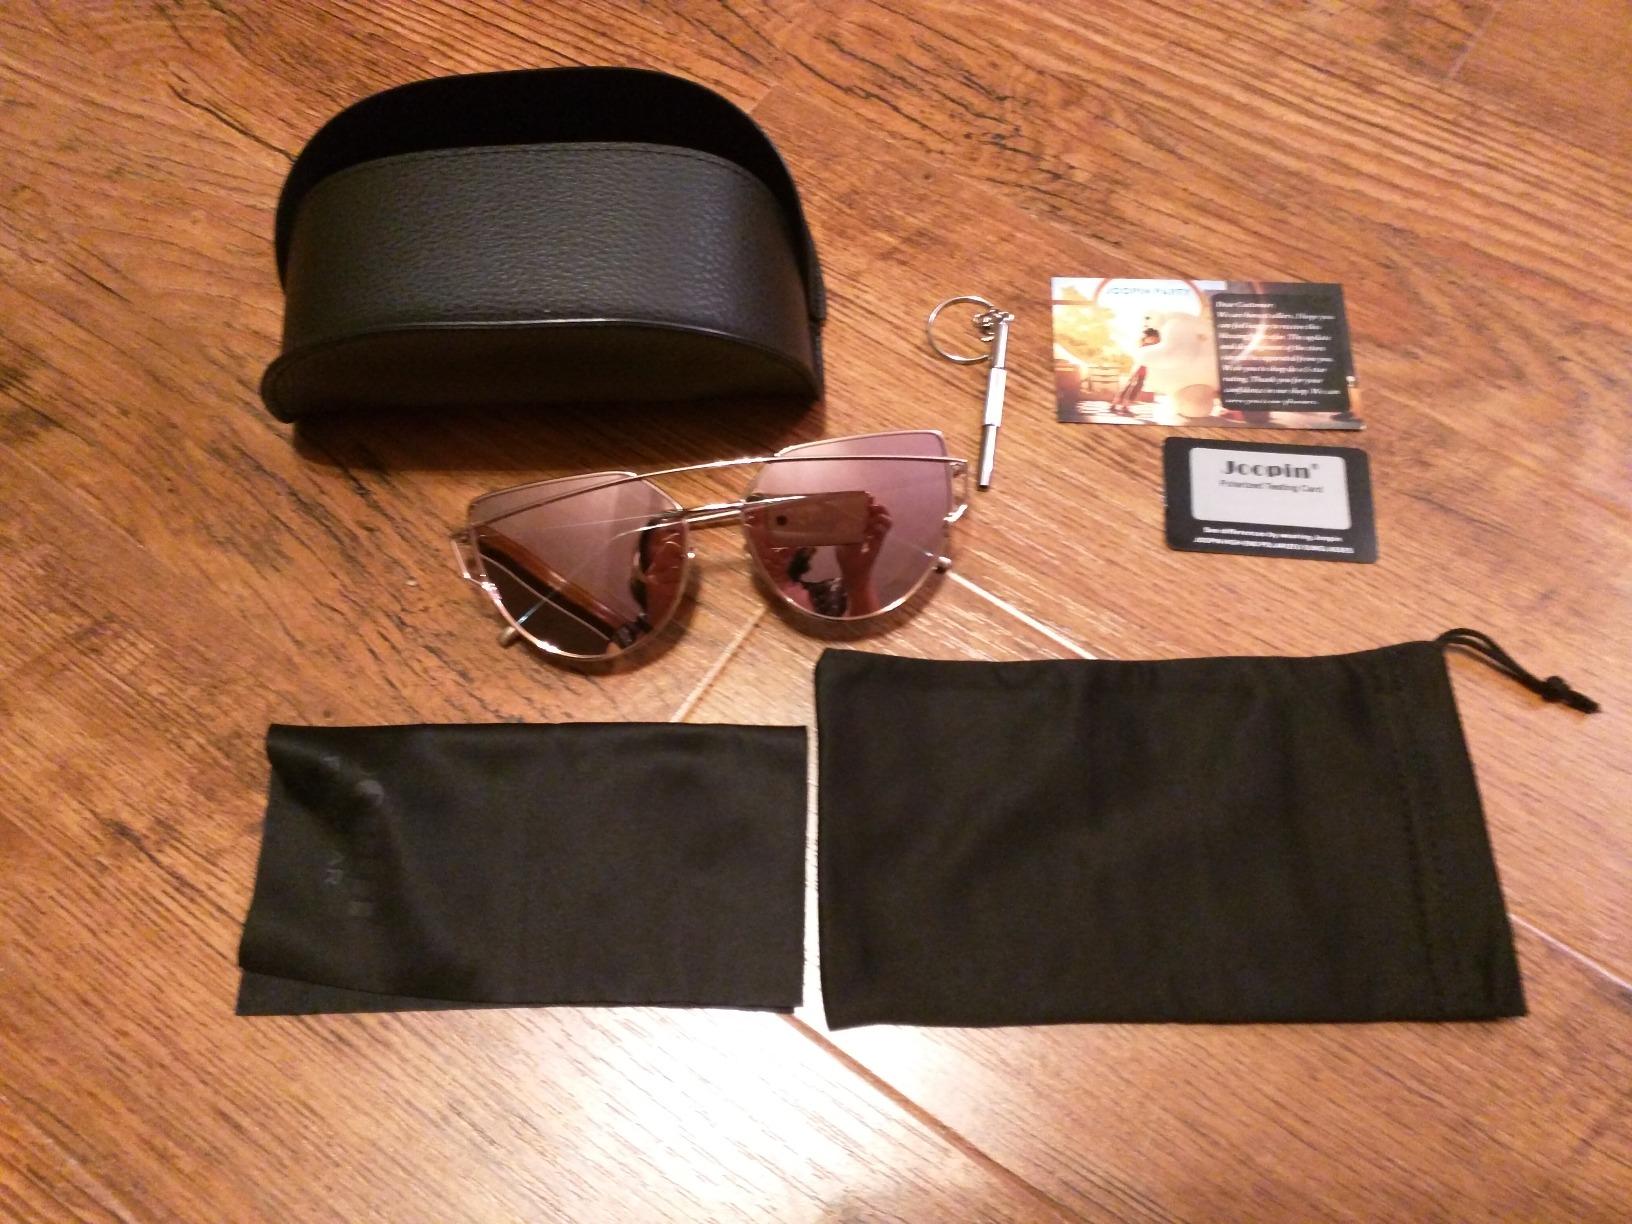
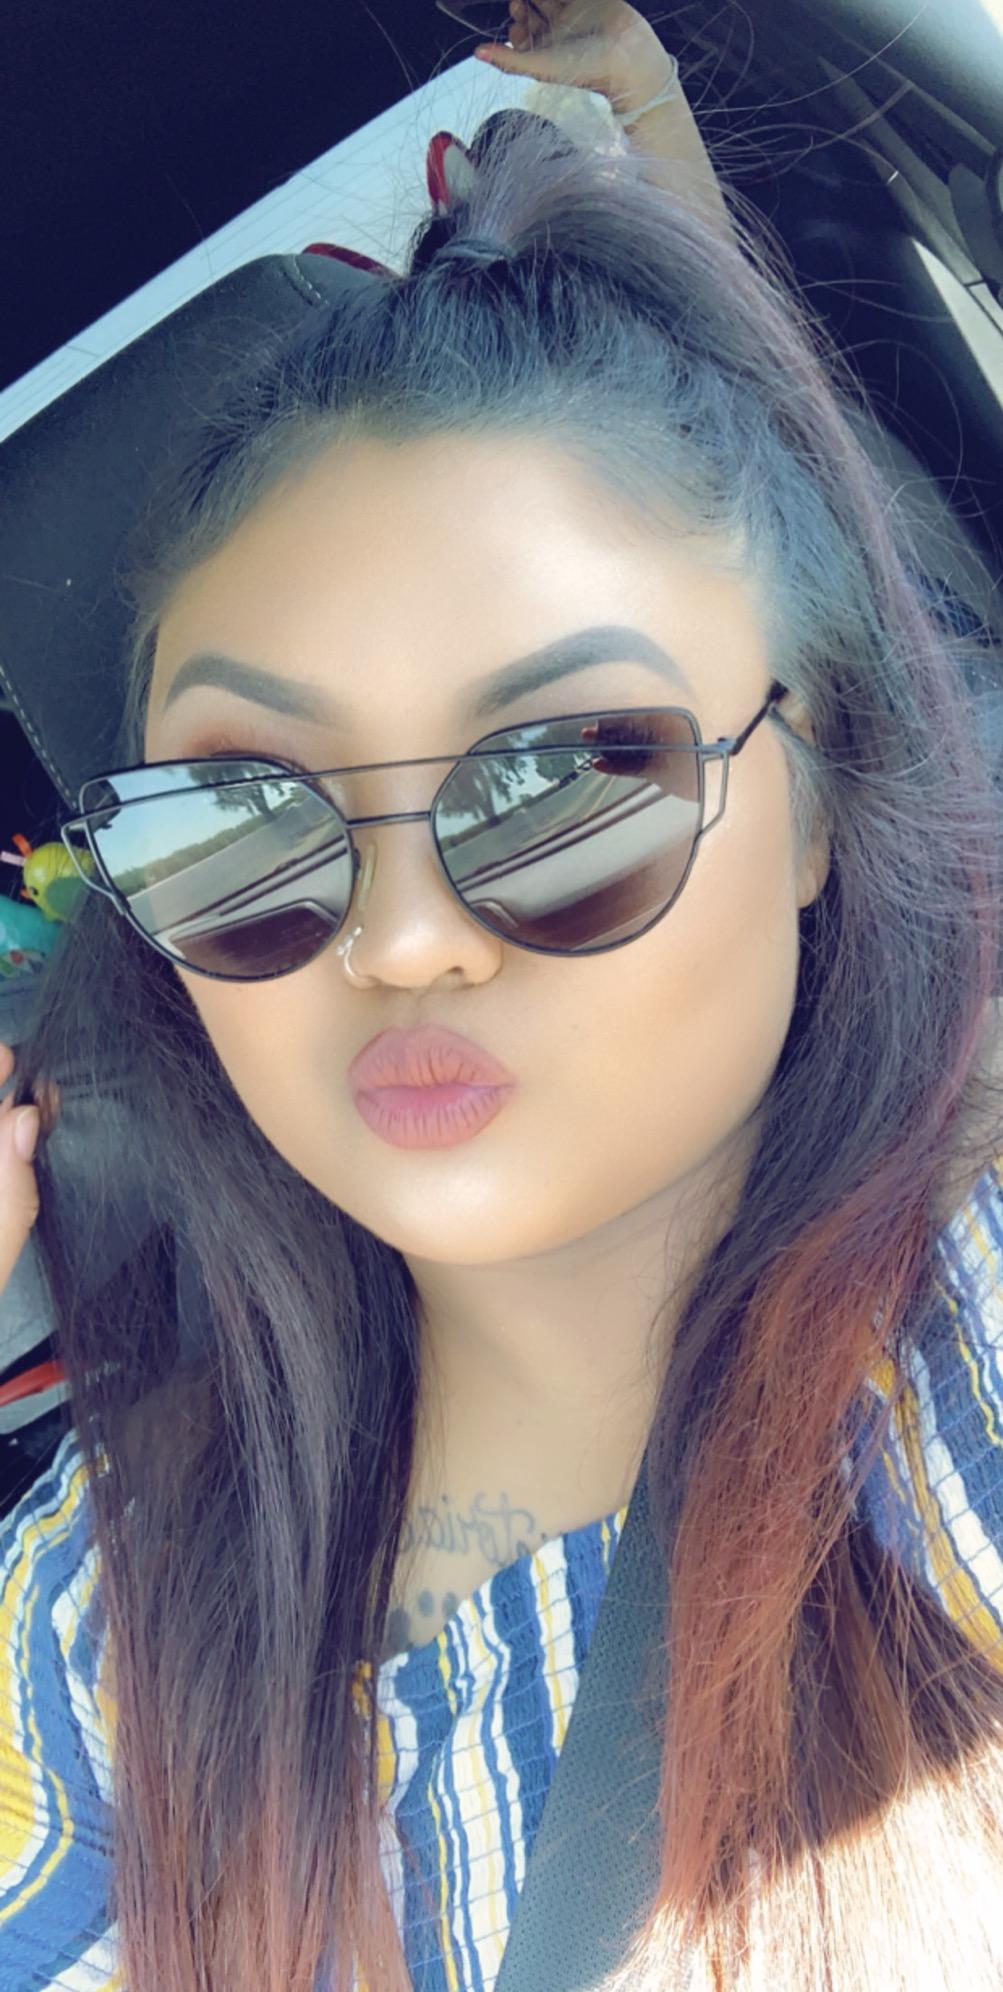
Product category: accessories_sunglasses
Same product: no